Sretensky Boulevard

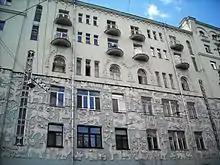
Ornate house in Sretensky Boulevard

Sretensky Boulevard is a major boulevard in central Moscow of important cultural significance, a part of the Boulevard Ring encircling the centre of the city. Sretensky Boulevard's northern end is at Lubyanka Street and Rozhdestvensky Boulevard, and its southern end is at Turgenevskaya Square, where it becomes Chistoprudny Boulevard.